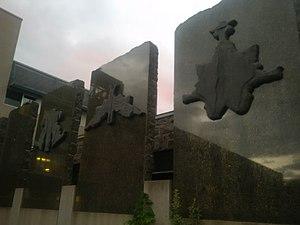
Le Miroir aux nuages. Oeuvre architecturale de Marie-France Brière (sculptrice). Cette oeuvre intègre des Taches de Rorschach. Institut Albert-Prévost, Hôpital Sacré-Cœur, Montréal, 1999.
Marie-France Brière est une artiste multidisciplinaire québécoise née à Montréal en 1957 explorant principalement la sculpture sur pierre. Elle reçut le Prix Louis-Comtois en 1996.